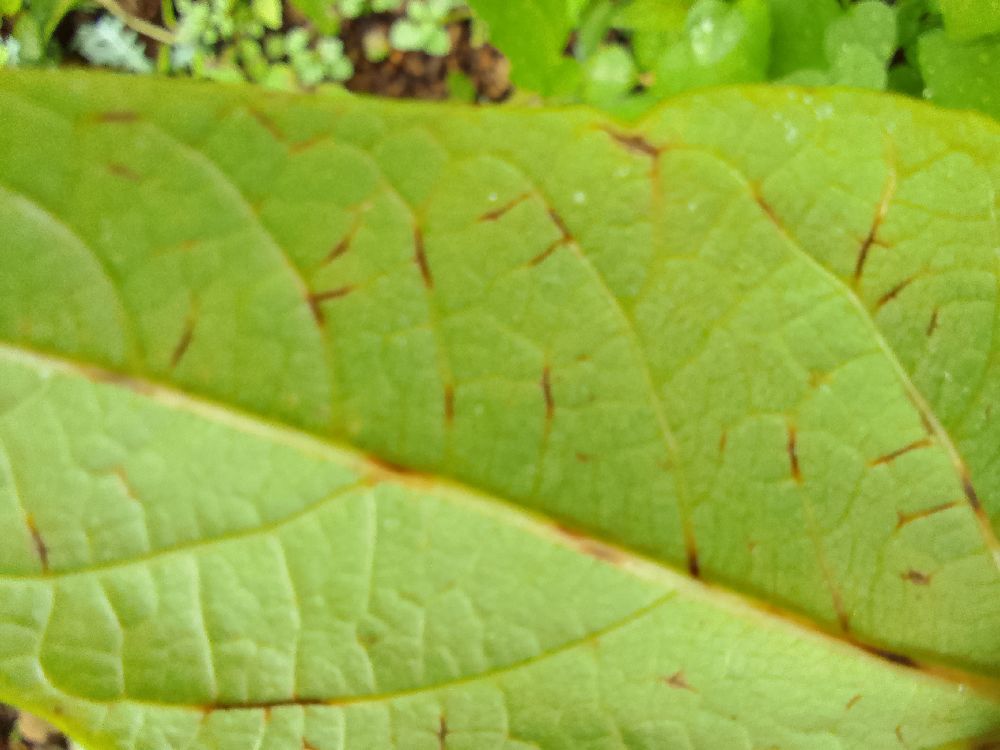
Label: anthracnose